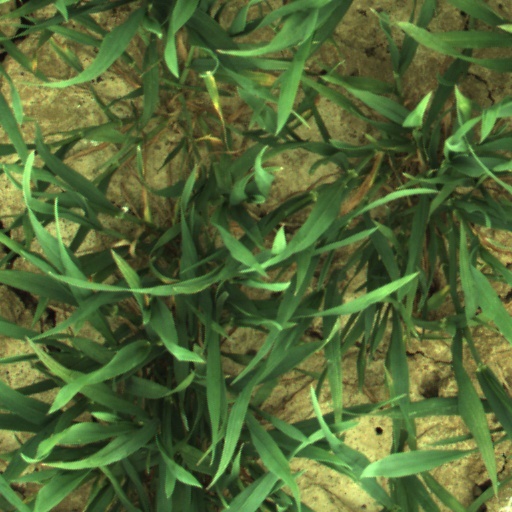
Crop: wheat